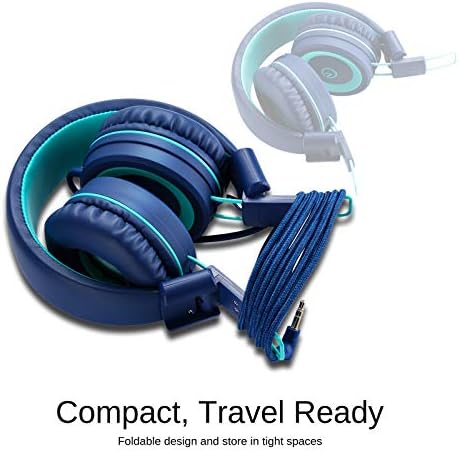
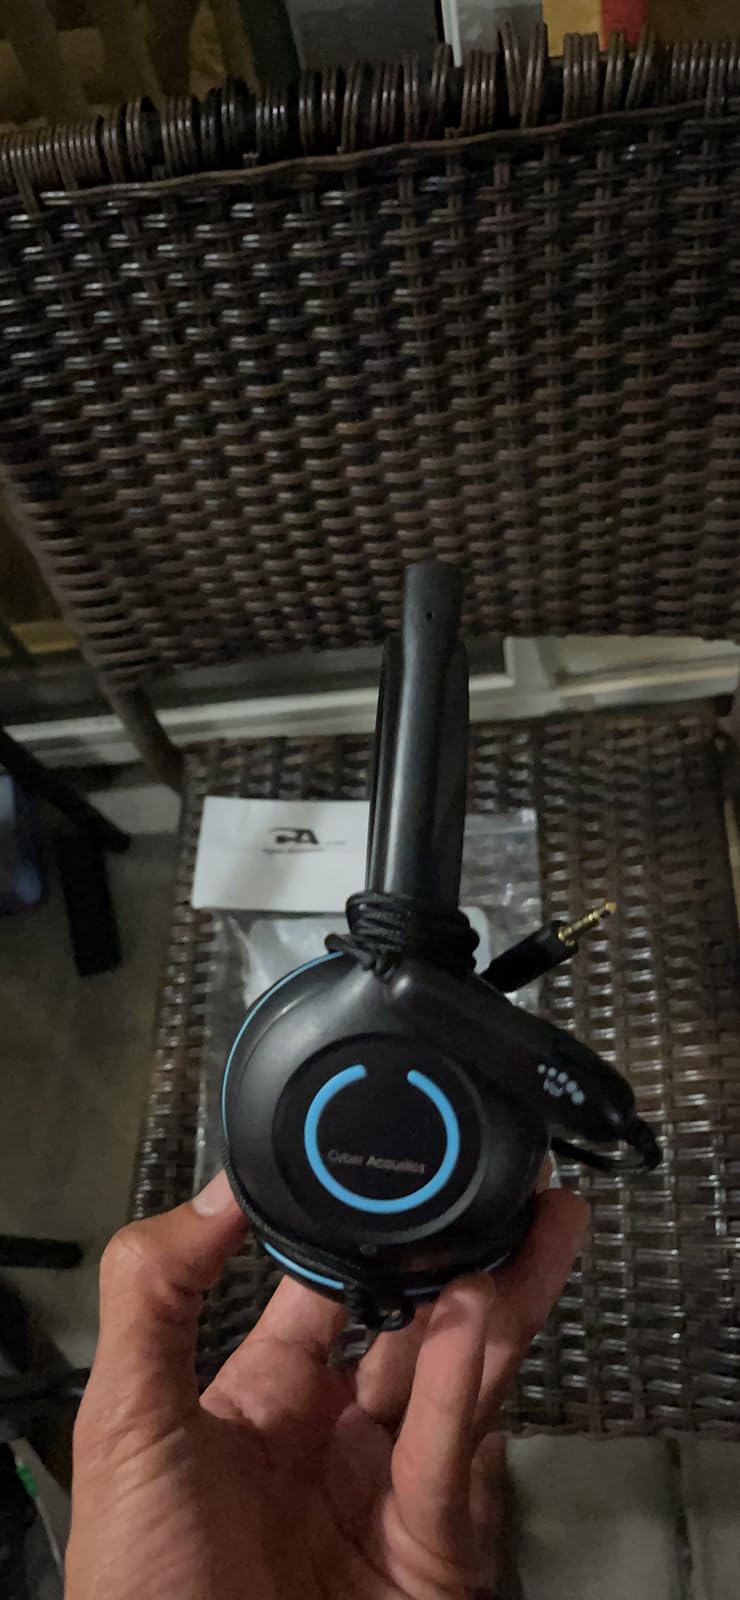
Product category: headphones
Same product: no